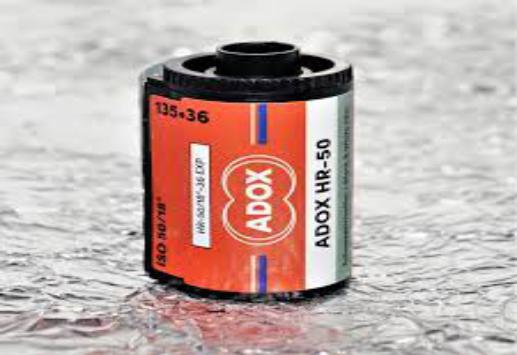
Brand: ADOX
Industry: Necessities